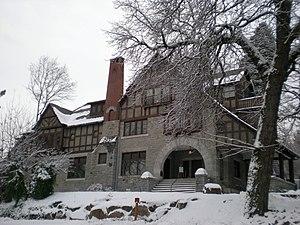
Le Glover Garden est un parc à Nagasaki, construit par Thomas Blake Glover, un marchand écossais. Dans ce parc est installée la Glover Residence, une maison de style occidental, la plus ancienne au Japon et importante attraction touristique.